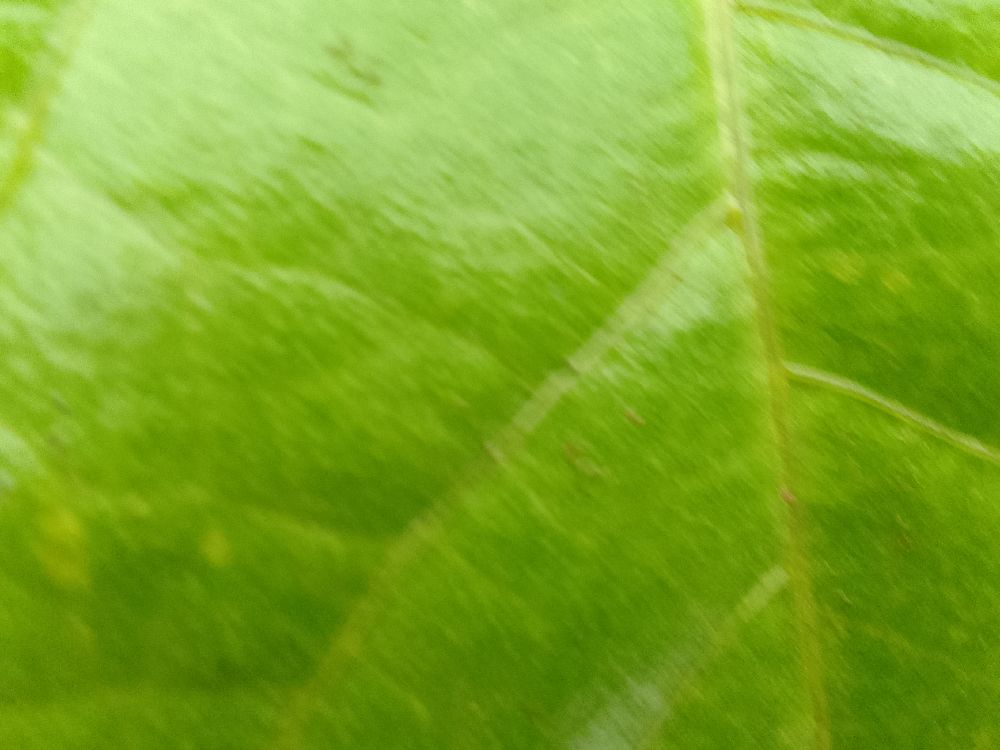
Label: healthy